Sonoma, California

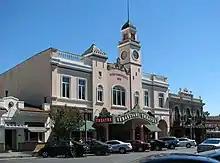
Sebastiani Theatre

The city is situated in the Sonoma Valley, with the Mayacamas Mountains to the east and the Sonoma Mountains to the west, with the prominent landform Sears Point to the southwest. Sonoma has an area of .